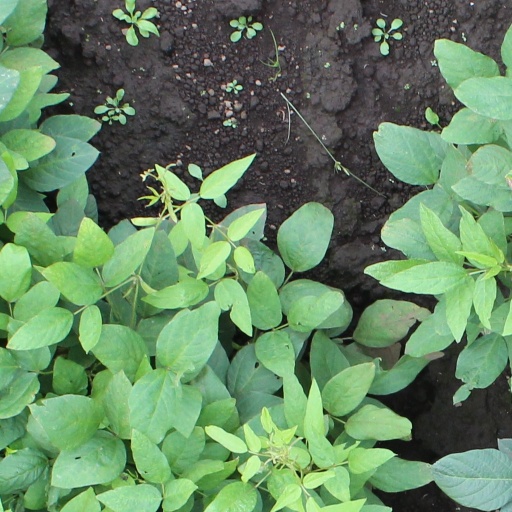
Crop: soybean